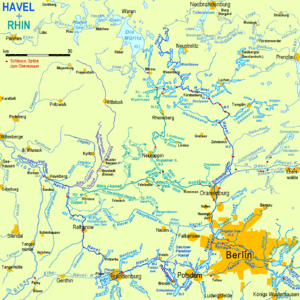
Rhin
Rhin (blågrøn, omtrent midt på kortet)